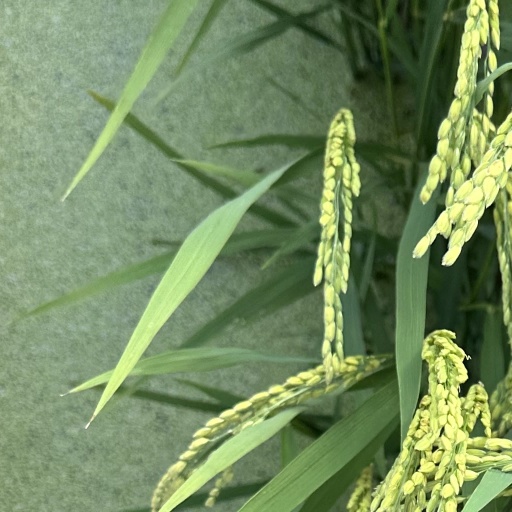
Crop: rice